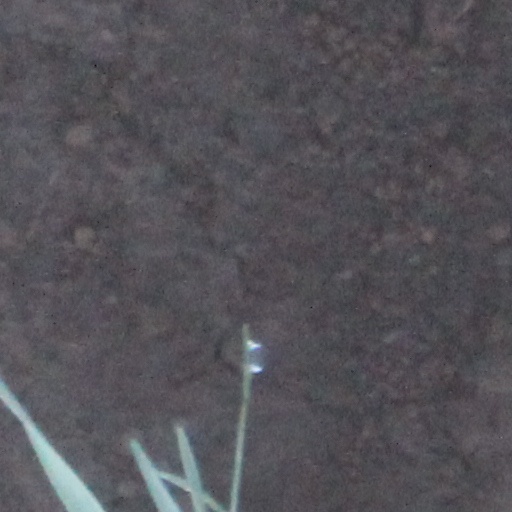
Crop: wheat